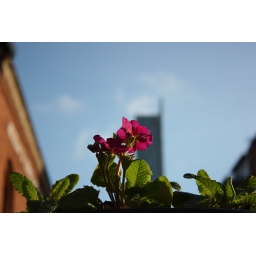
These flowers are on the road to The Hilton Hotel, you can see it in the background (JUST)